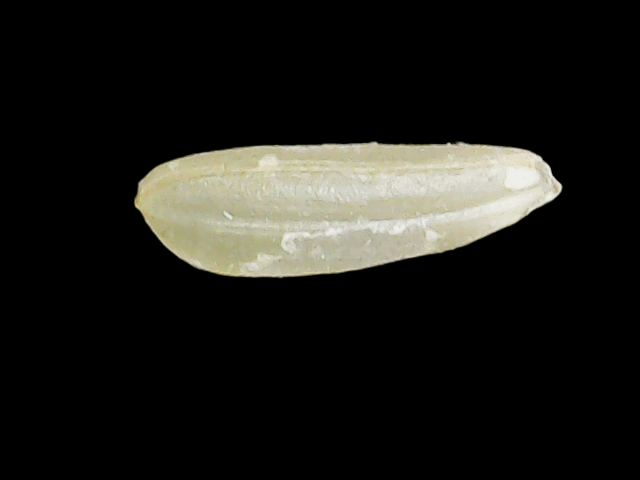
Rice variety: Binadhan17